Answer in natural language. Considering the relative positions, where is high-quality precision-crafted baseball bat with respect to Doorway? Choose between the following options: left or right
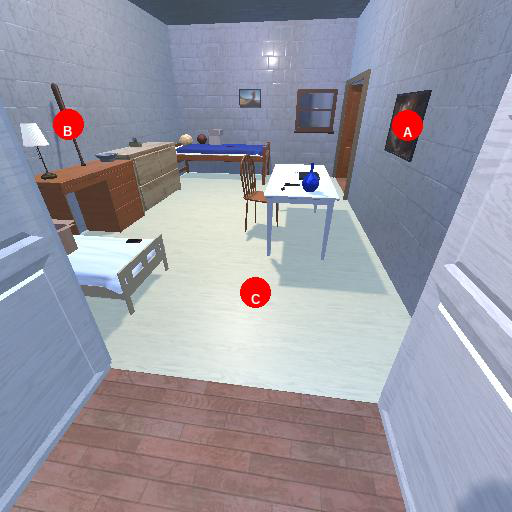
<answer>left</answer>